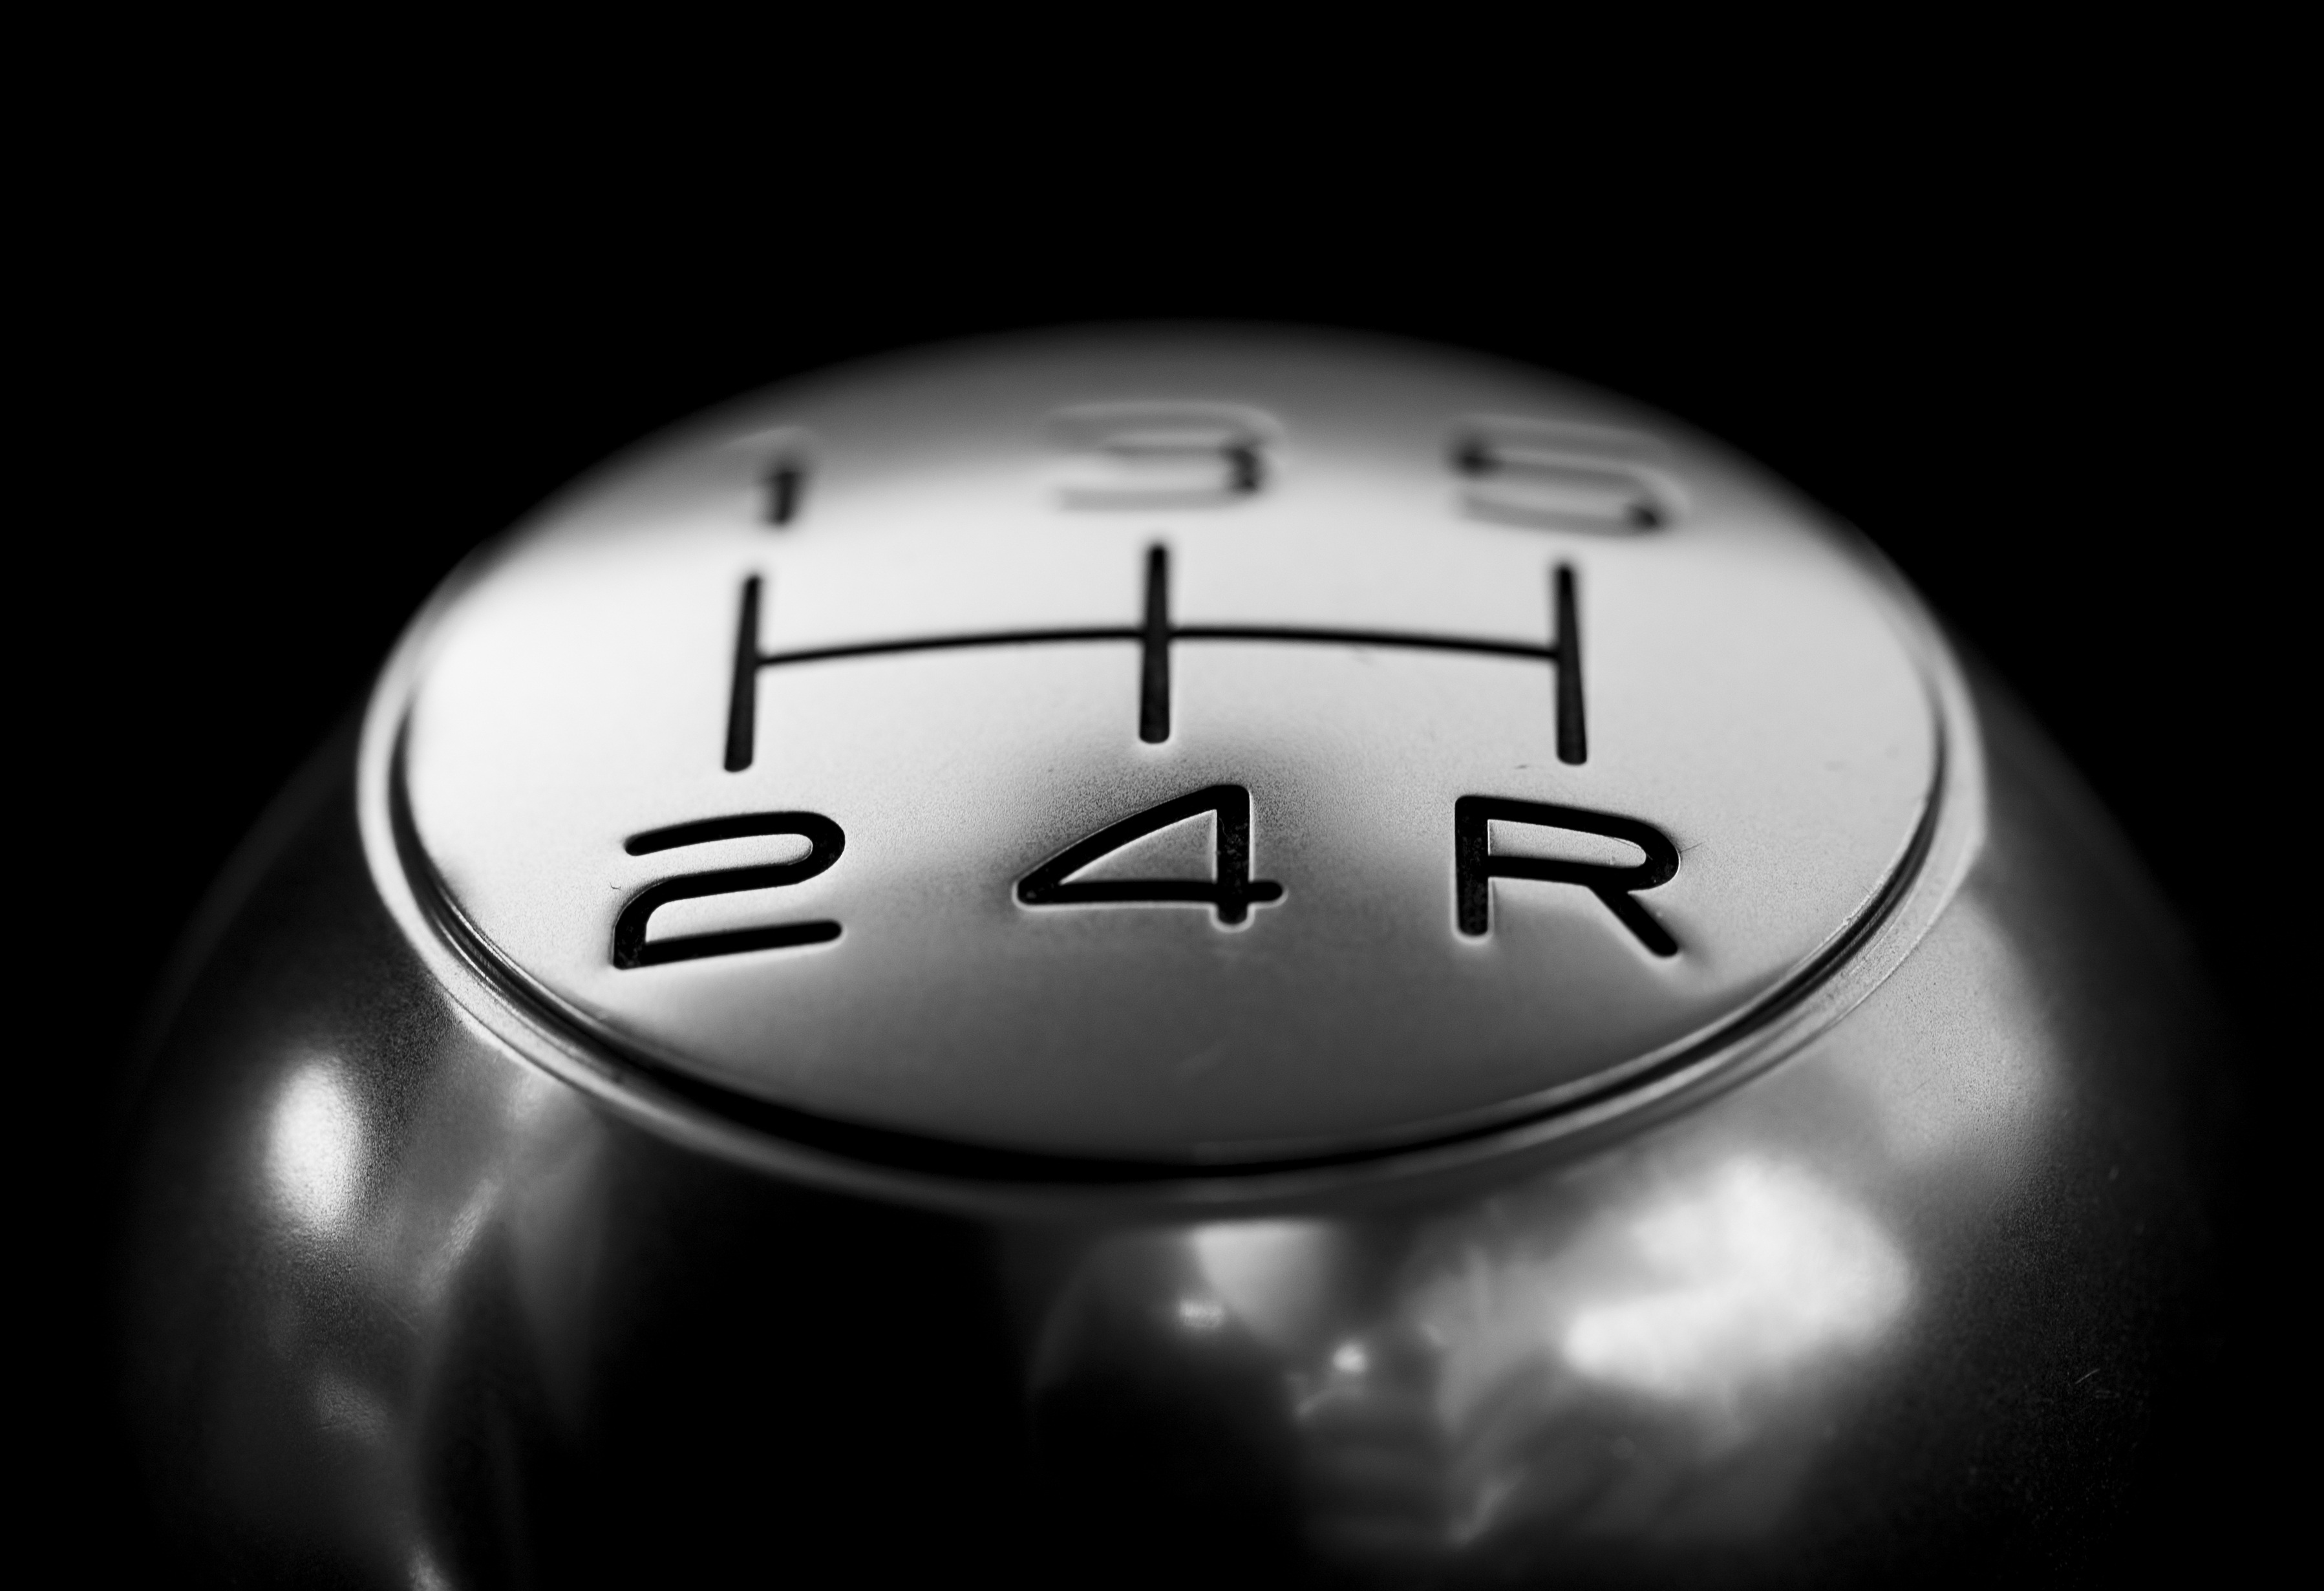
hand, black and white, number, transportation, gear, macro, black, monochrome, closeup, speed, circle, sports car, close up, numbers, knob, silver, ball, sphere, control, shape, shift, nobody, chromium, monochrome photography, selective focus, computer wallpaper, eight ball, vehicle parts, gray circle